Far 3 kpc Arm

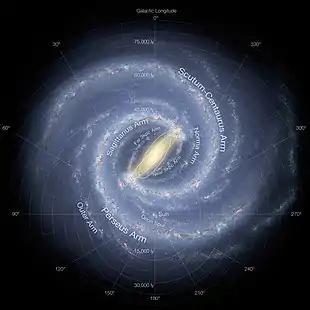
Artist's conception of the spiral structure of the Milky Way with two major stellar arms and a central bar. In this image the Far 3 kpc Arm is located near the center, above and to the left of the bulge.

The Far 3 kpc Arm was discovered in 2008 by astronomer Tom Dame while preparing a talk on the galaxy's spiral arms for a meeting of the 212th American Astronomical Society. It is one of the spiral arms of the Milky Way and it is located in the first galactic quadrant at a distance of from the Galactic Center. Along with the Near 3 kpc Arm, the existence of which has been known since the mid-1950s, the counterpart inner arms establish the symmetry of the Milky Way.